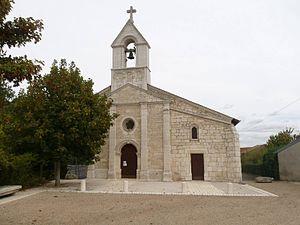
église de Bernac, Charente, France
Bernac est une commune du sud-ouest de la France, située dans le département de la Charente.